Gonçalo Ramos

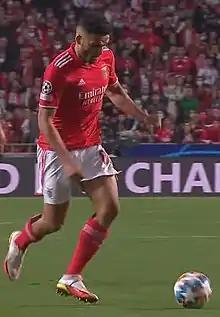
Ramos playing for Benfica in 2022

Ramos began the 2022–23 season by scoring his first career hat-trick on 2 August in a 4–1 home win over Midtjylland in the first leg of the 2022–23 UEFA Champions League third qualifying round. His prolific form saw him score two more goals and provided two assists, as part of a partnership with newly signed teammate David Neres, including a goal and an assist in the 3–0 home win over Dynamo Kiev in the second leg of the 2022–23 UEFA Champions League play-off round, helping his side qualify to the tournament. On 2 November, he scored his first UEFA Champions League goal of the season, opening Benfica's 6–1 away win against Maccabi Haifa in their last 2022–23 UEFA Champions League group stage match, to ensure the club's qualification to the round of sixteen, as group winners. After scoring five goals in five matches, he was named the league's Player of the Month and Forward of the Month for the months of October and November.